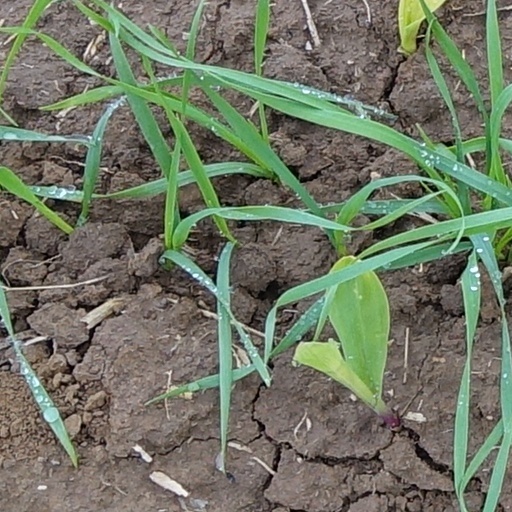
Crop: wheat